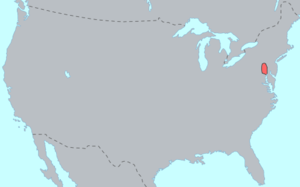
Les Andastes sont un peuple amérindien ayant vécu aux abords du fleuve Susquehanna et de ses cours d'eau affluents en Virginie actuelle ainsi qu'au Maryland et au Delaware. Ayant refusé l'invitation des Iroquois à se joindre à la Confédération des cinq nations, ils s'en firent de redoutables ennemis.